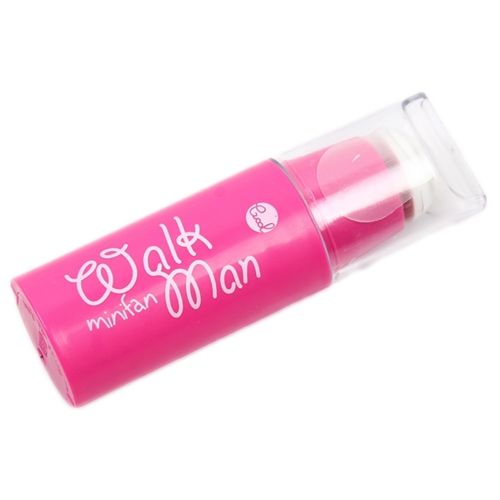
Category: fan